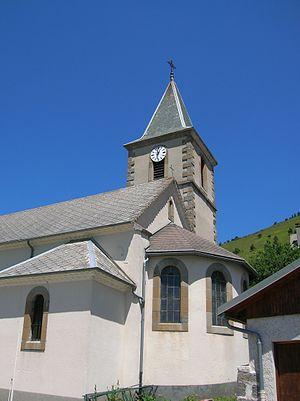
Sainte-Luce, Isère, France.
Sainte-Luce est une commune française située dans le département de l'Isère en région Auvergne-Rhône-Alpes.